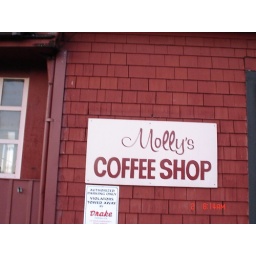
A photograph of the sign of a cute cafe near 3rd and Columbia